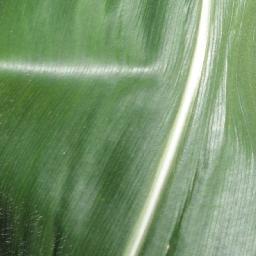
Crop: corn
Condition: (maize)_healthy